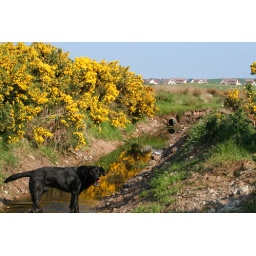
Knock Shortie houses Portmahomack from Balfaddich with whins in flower